Yusuf al-Asir

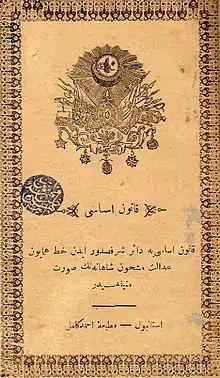
The cover of the Basic Law or Ottoman Constitution issued in 1876.

The climate of Tripoli proved to be less conducive to al-Asir's health than he had hoped, prompting his relocation to Beirut, where he believed the air to be more beneficial. His reputation preceded him, and a considerable number of students sought his guidance. At that time, Beirut was experiencing a notable cultural renaissance, with several prominent educational and academic institutions emerging. This attracted the attention of Levantines in general and scholars in particular, including American missionaries. They connected with al-Asir, and some studied under him to learn the Arabic language. He also assisted them in refining the Arabic translation of the Holy Bible and helped compose many of the hymns used in Evangelical churches.